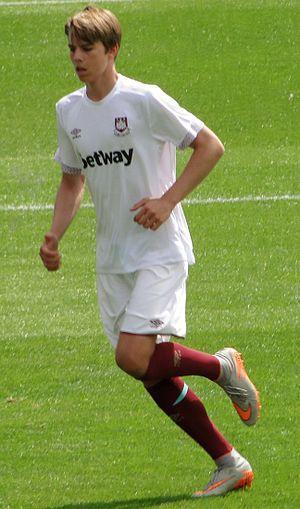
Martin Samuelsen, né le 17 avril 1997 à Haugesund, est un footballeur international norvégien. Il évolue au poste de milieu offensif au Hull City.